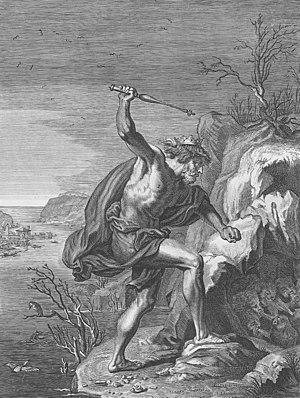
Alcyone est un opéra du compositeur français Marin Marais. Il prend la forme d'une tragédie en musique en un prologue et cinq actes. Le livret d'Antoine Houdar de La Motte, est basé sur le mythe grec de Ceix et Alcyone tel que le raconte Ovide dans ses Métamorphoses.